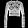
Label: Shirt